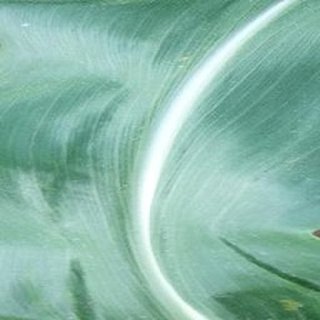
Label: healthy_corn